USS Peleliu

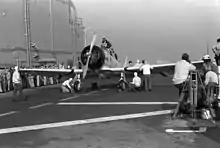
T-6 Texan aboard "Peleliu" in 1981 during the filming of "The Winds of War". The ship was doubling for the aircraft carrier .

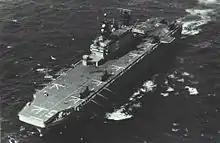
"Peleliu" off Australia in 1982.

Following the 17 October 1989 Loma Prieta earthquake, "Peleliu" was one of the 24 U.S. Navy and Military Sealift Command ships that rendered assistance. "Peleliu" provided shelter for 300 victims and provided helicopter support.